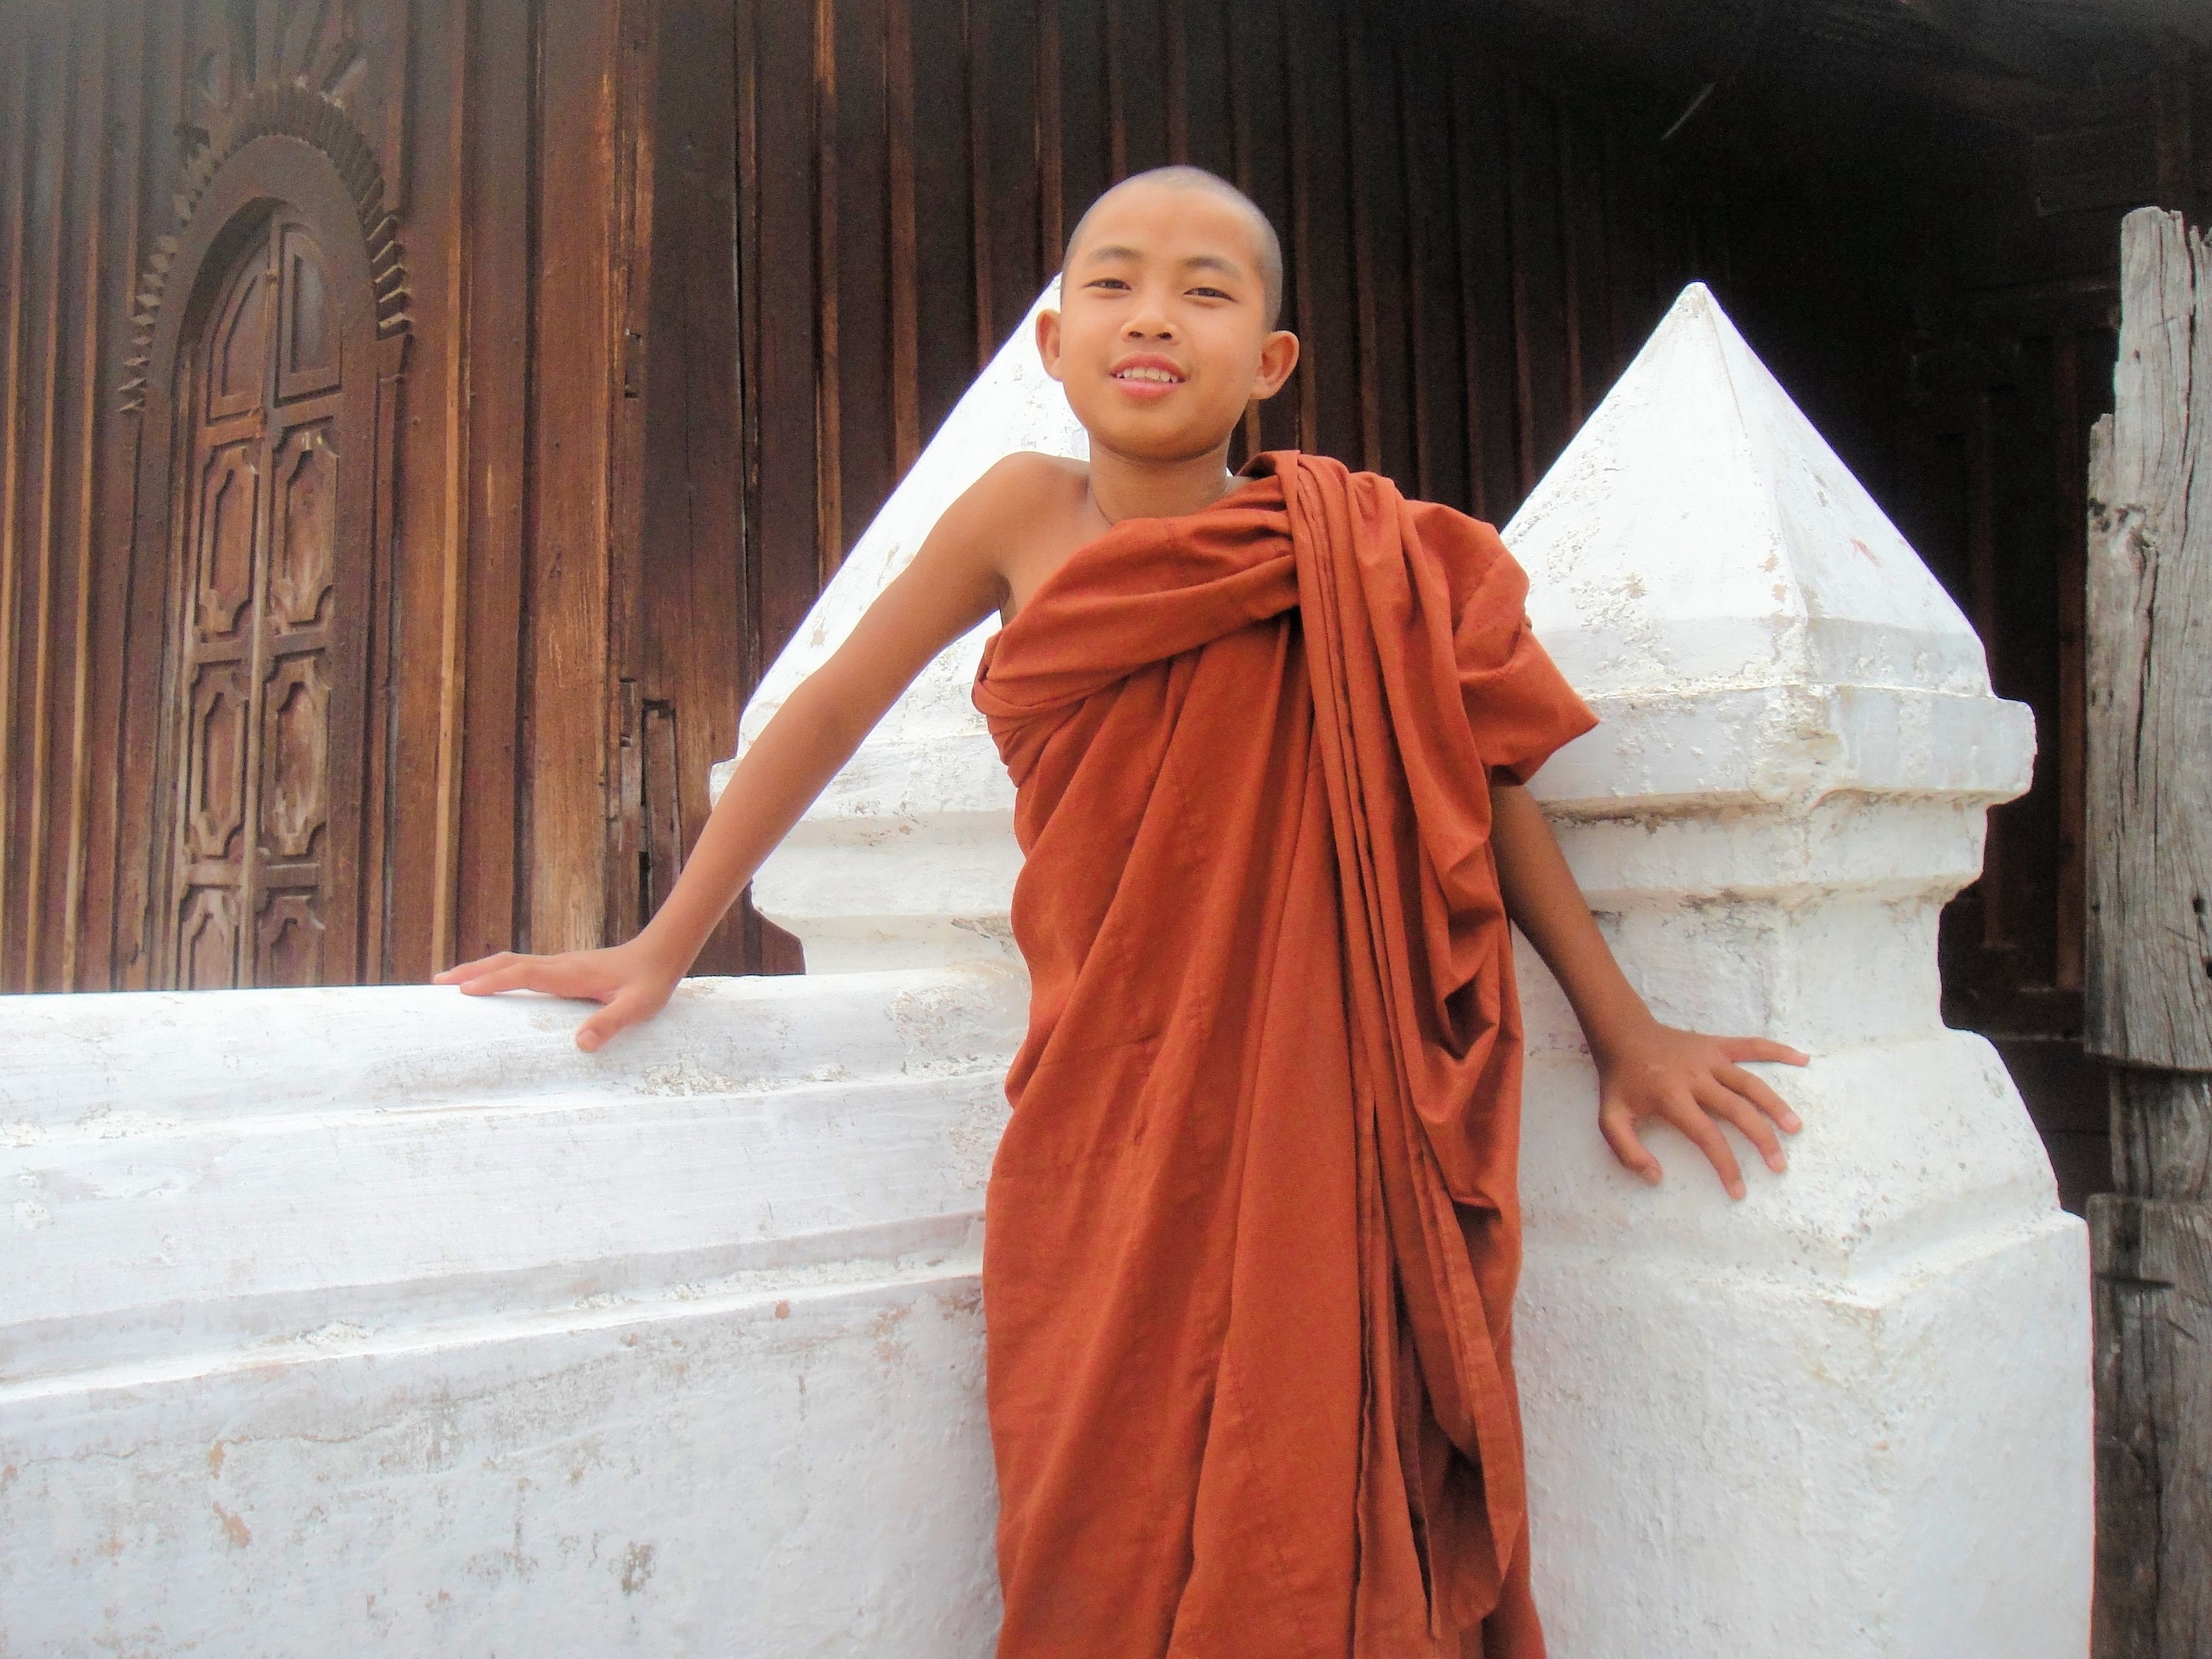
person, woman, boy, model, monk, buddhism, religion, child, fashion, clothing, lady, wedding dress, bride, dress, temple, faith, monastery, photograph, beauty, gown, myanmar, burma, photo shoot, faithful, bridal clothing